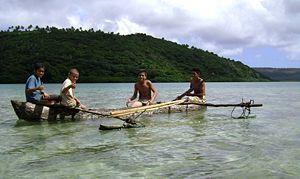
La pirogue à balancier est le principal type de voilier du Pacifique et de l'océan Indien, de construction peu onéreuse, avec un minimum d'outils. De très nombreuses variantes régionales en font sans doute le voilier le plus répandu.